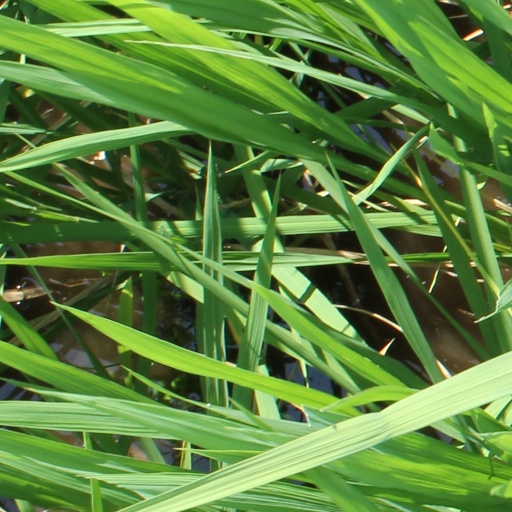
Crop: rice